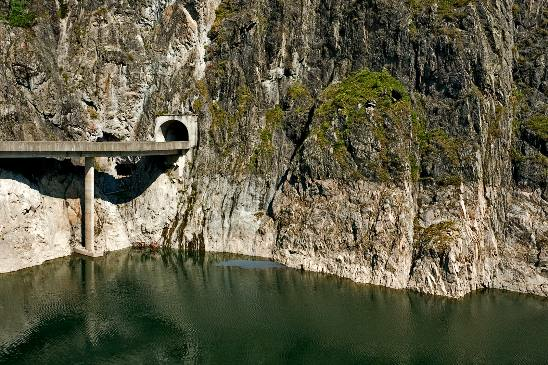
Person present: No